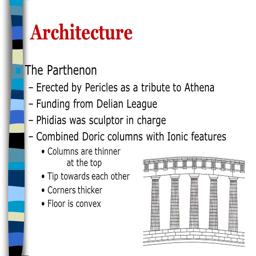
architecture -- erected by military commander as a tribute to a city -- funding -- was sculptor in charge -- combined columns with features columns are thinner at the top tip towards each other corners thicker floor is convex